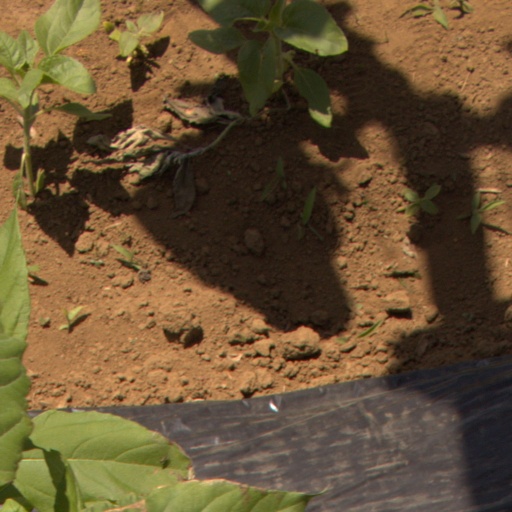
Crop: Jerusalem artichoke